Spyridon Karaiskakis

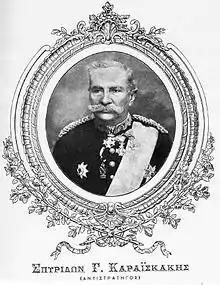
A portrait of Spyridon Karaiskakis

Spyridon Karaiskakis (1825 – 1899) was a Hellenic Army officer and politician, the son of Georgios Karaiskakis.